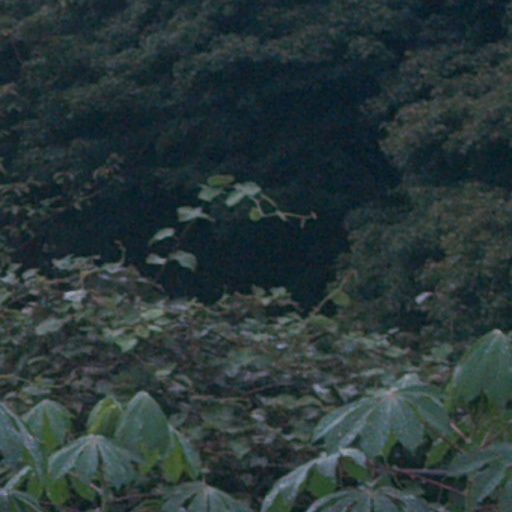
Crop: cassava